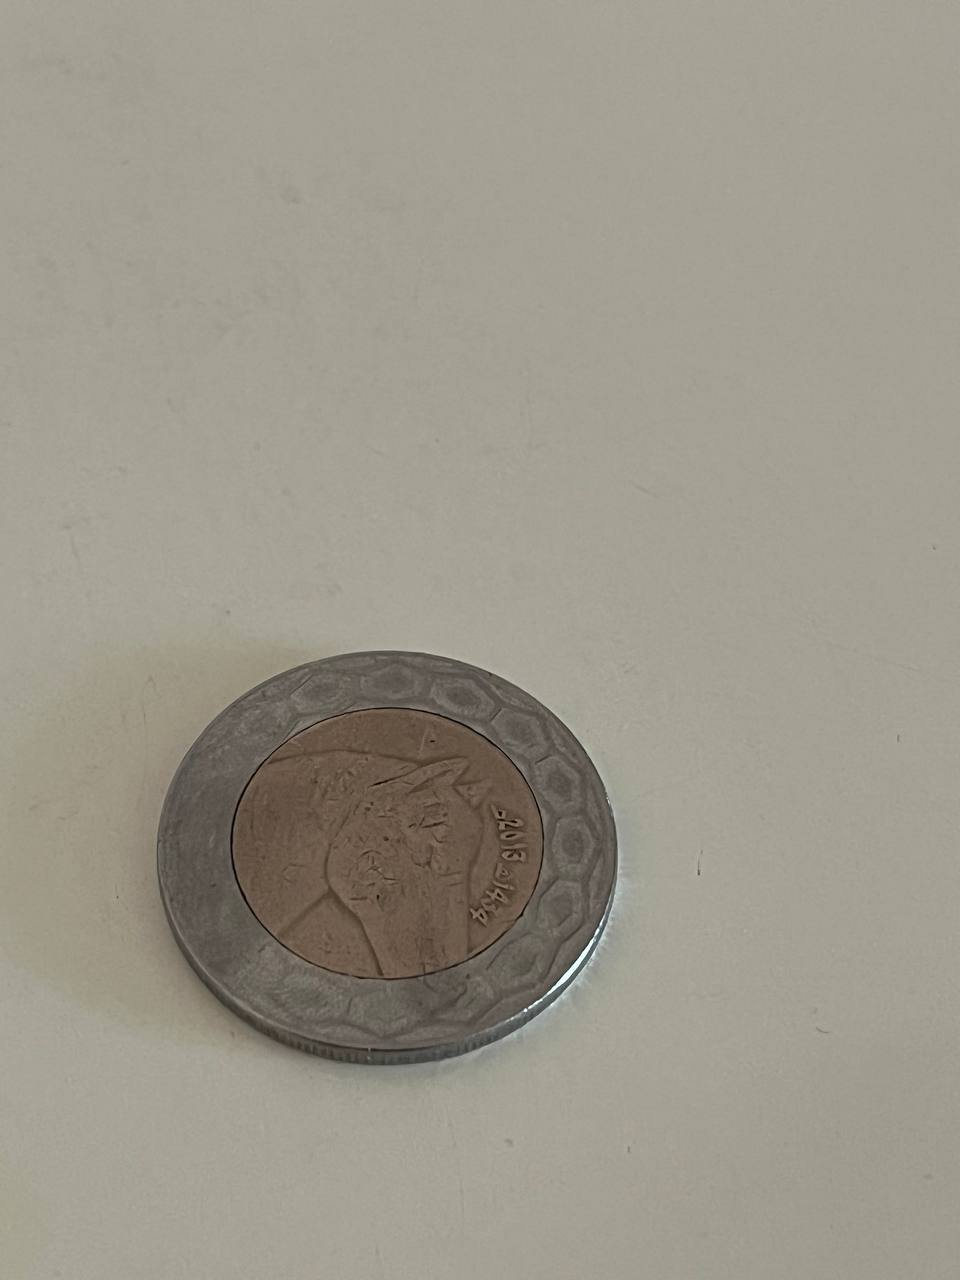
Denomination: 100DZDP